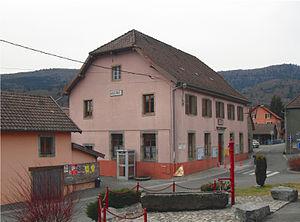
La mairie de Lepuix
Lepuix est une commune française située dans le département du Territoire de Belfort en région Bourgogne-Franche-Comté.